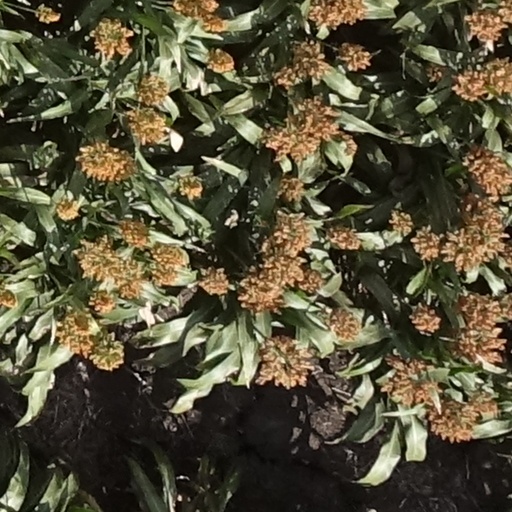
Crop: sorghum